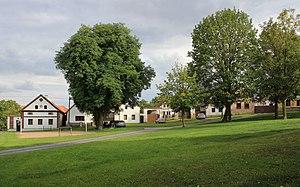
Lochousice est une commune du district de Plzeň-Nord, dans la région de Plzeň, en République tchèque. Sa population s'élevait à 118 habitants en 2019.